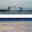
Label: bridge